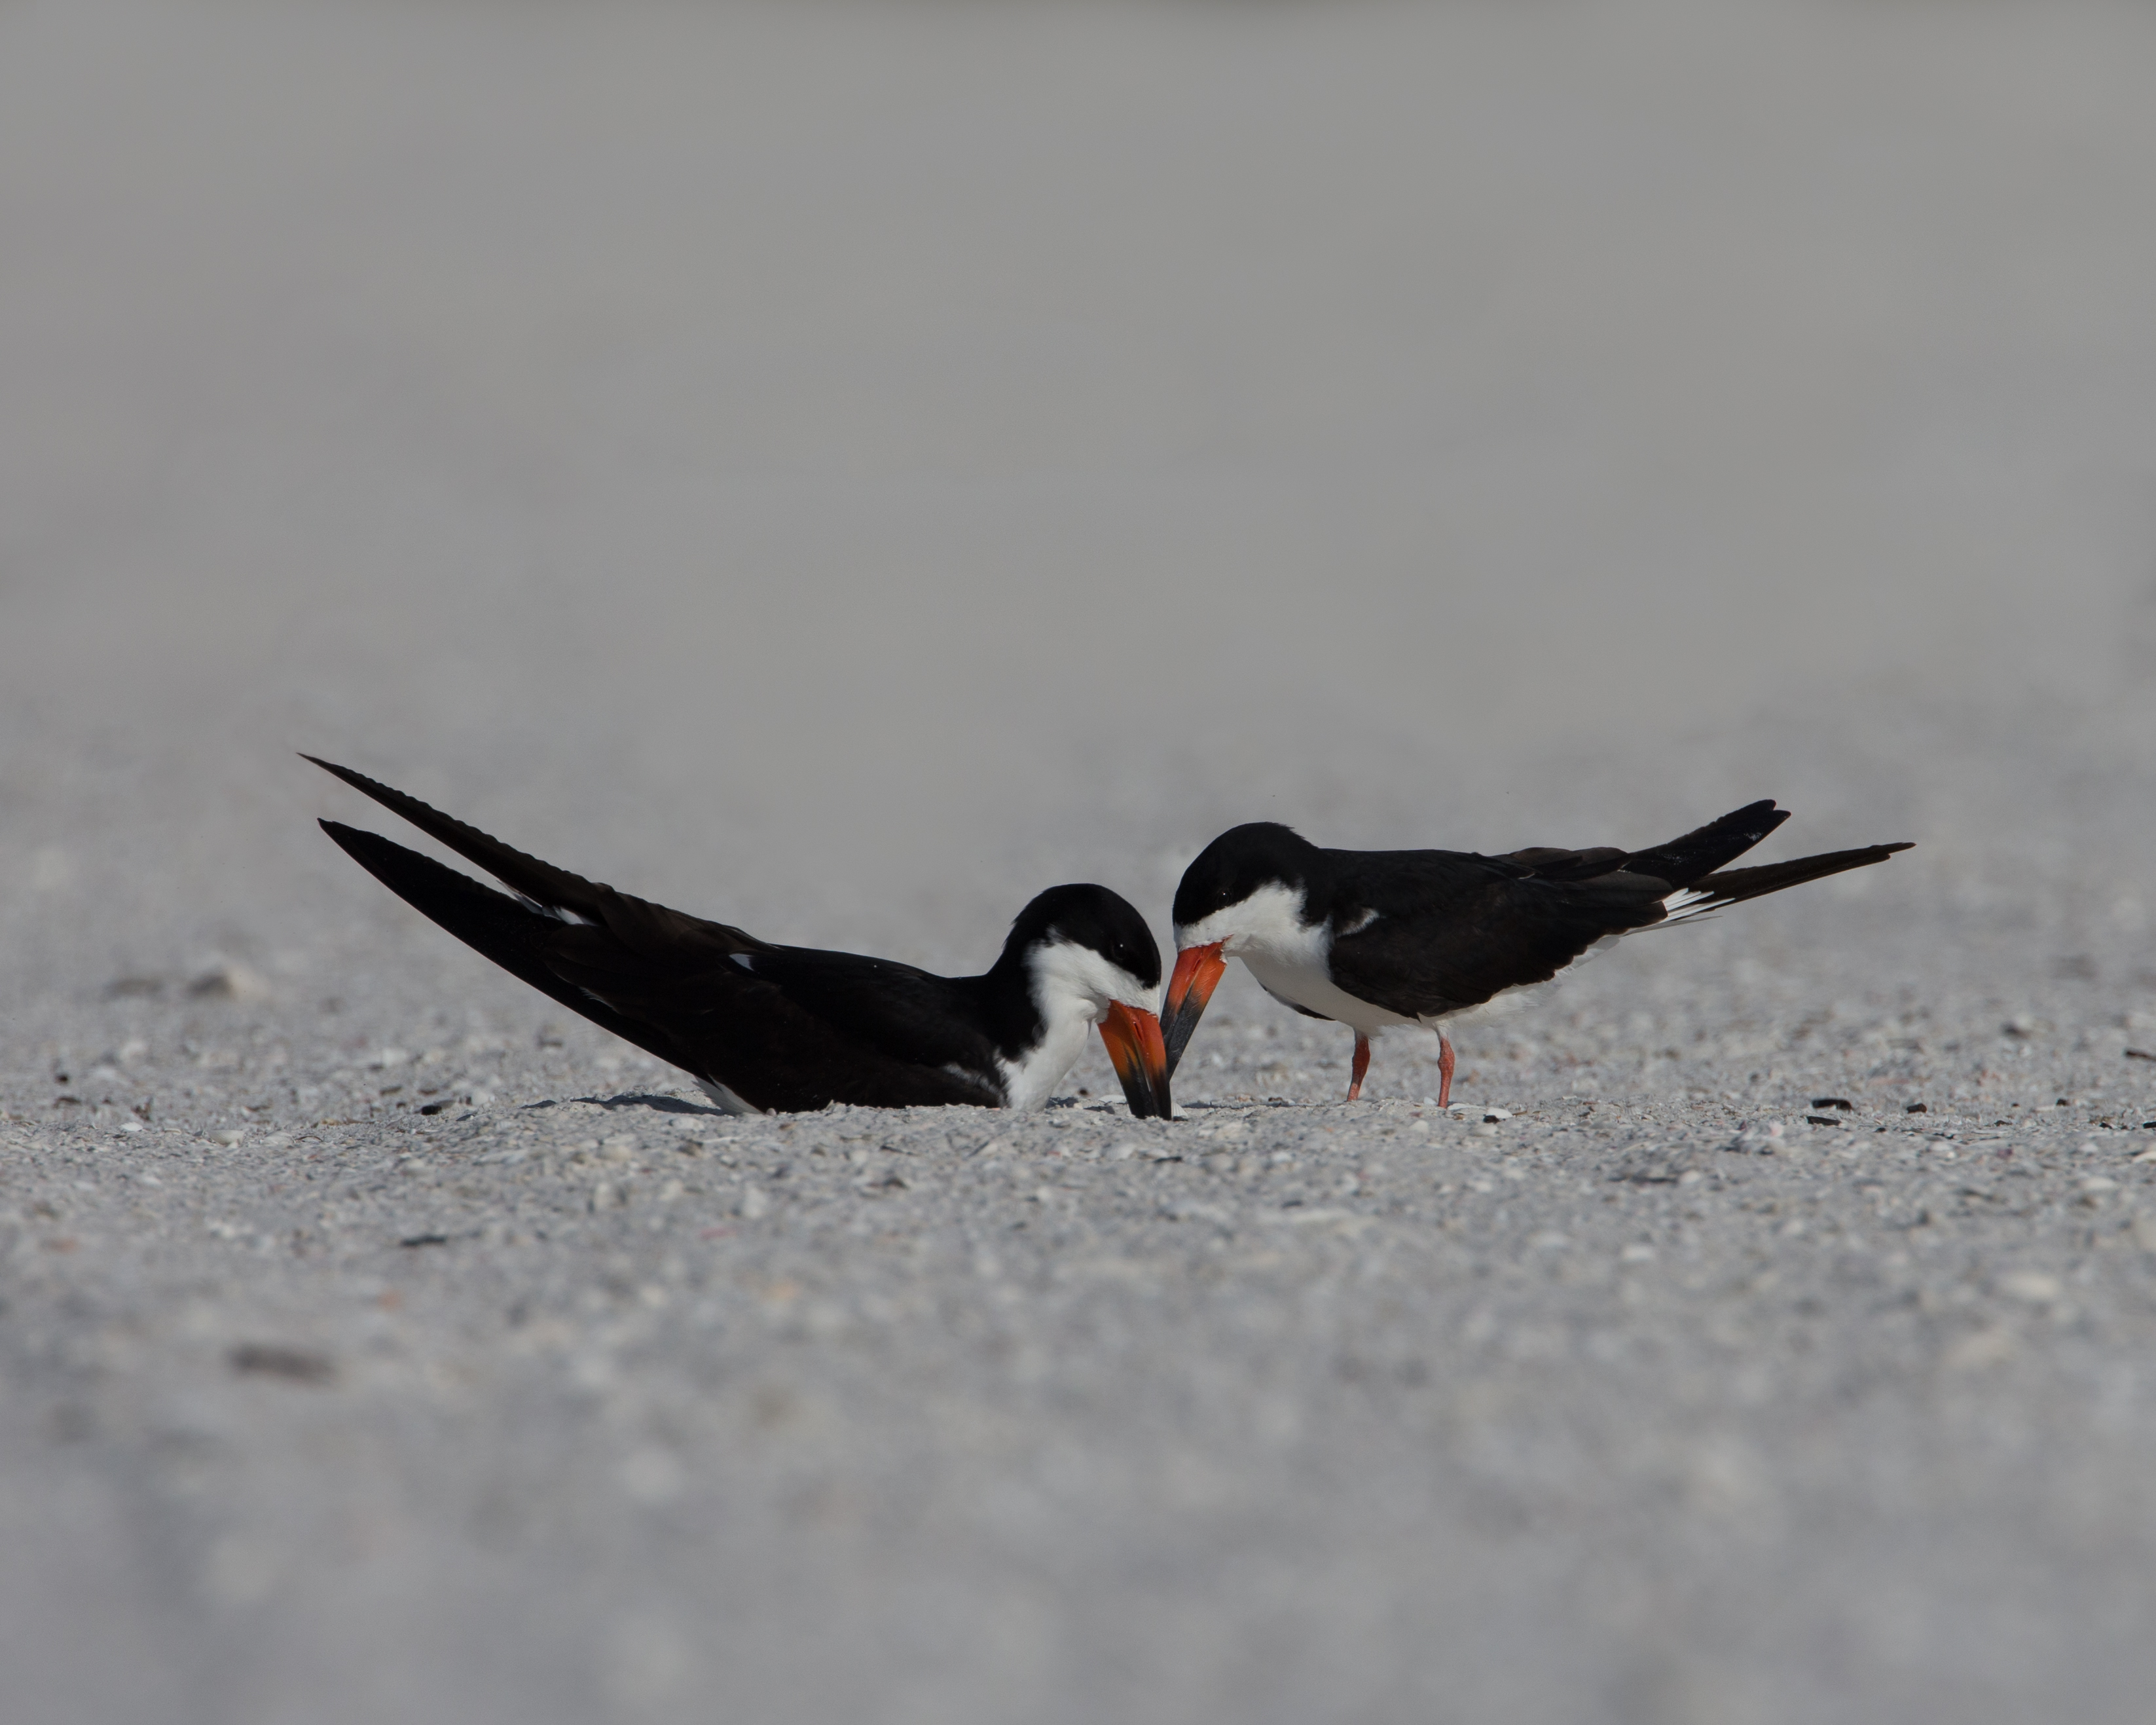
bird, beak, vertebrate, blackbird, florida, shorebird, swallow, andymorffew, morffew, naturethroughthelens, marcoisland, tigertailbeach, nesting, courting, blackskimmers, magpie, eurasian magpie, perching bird